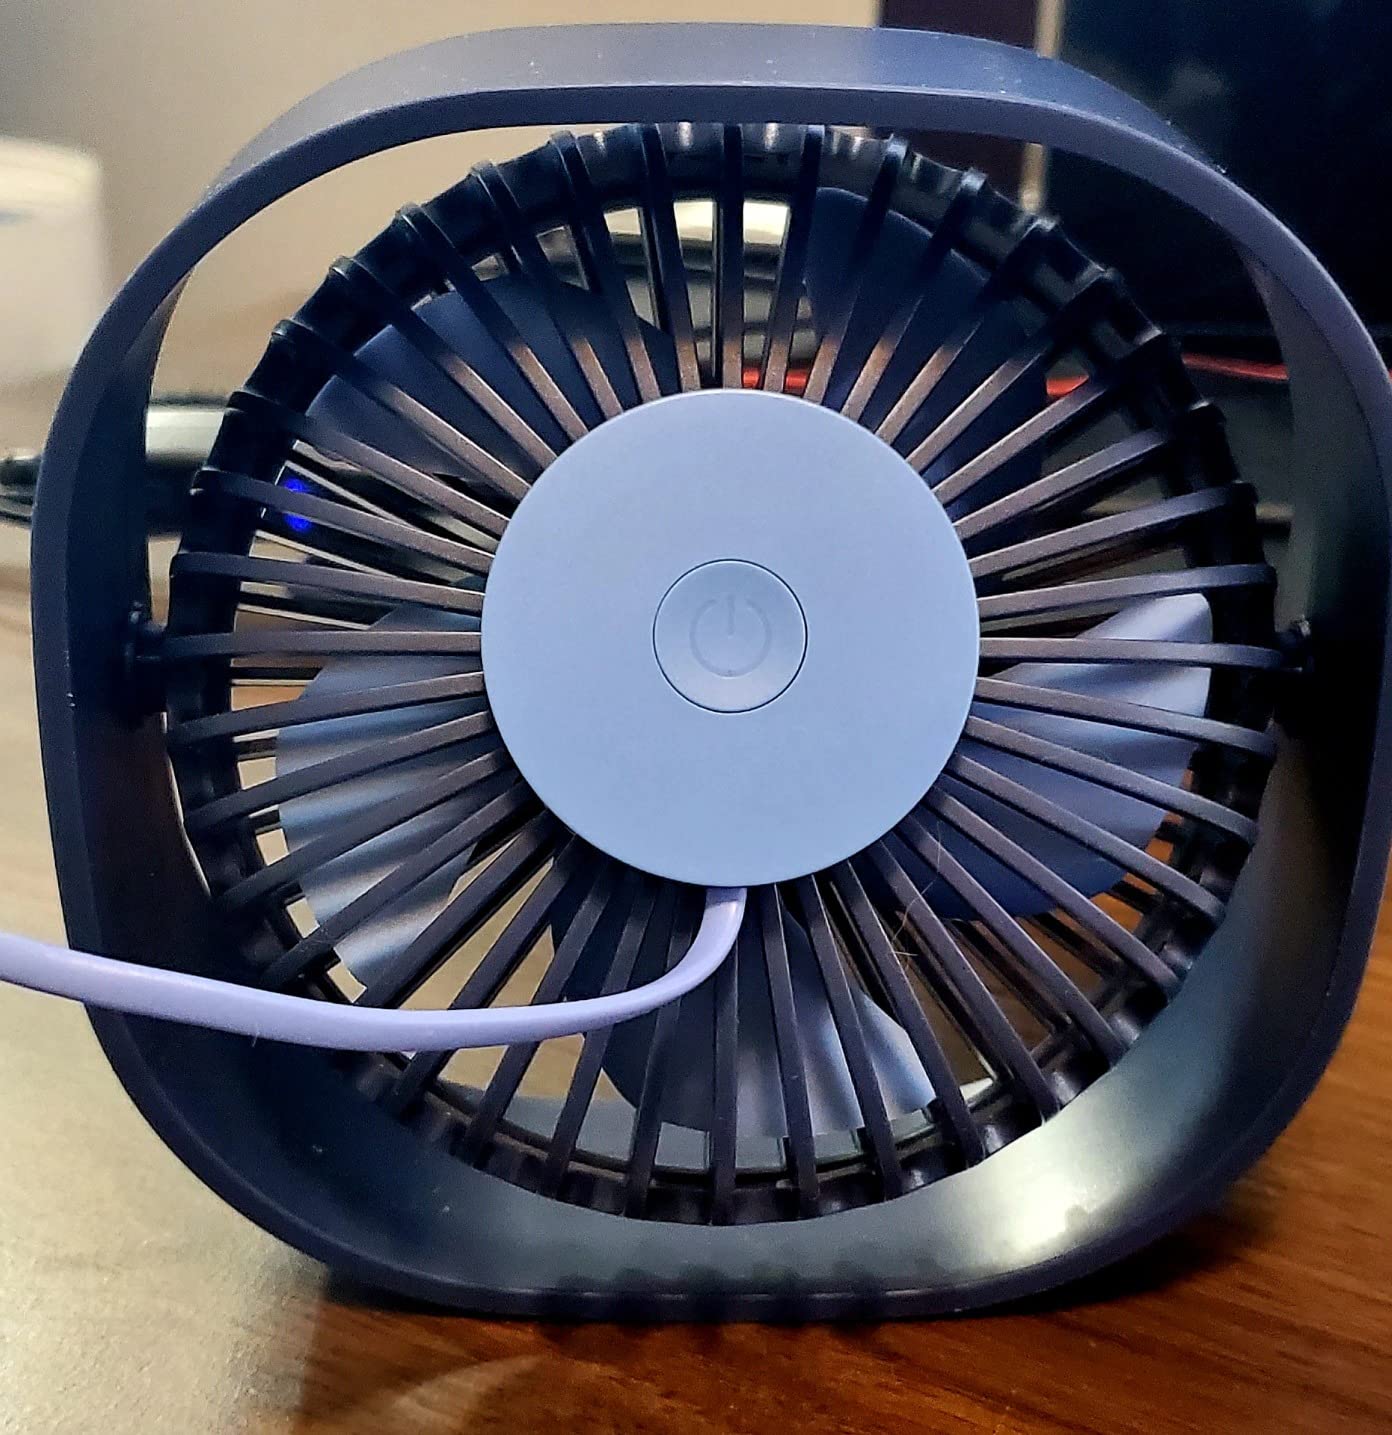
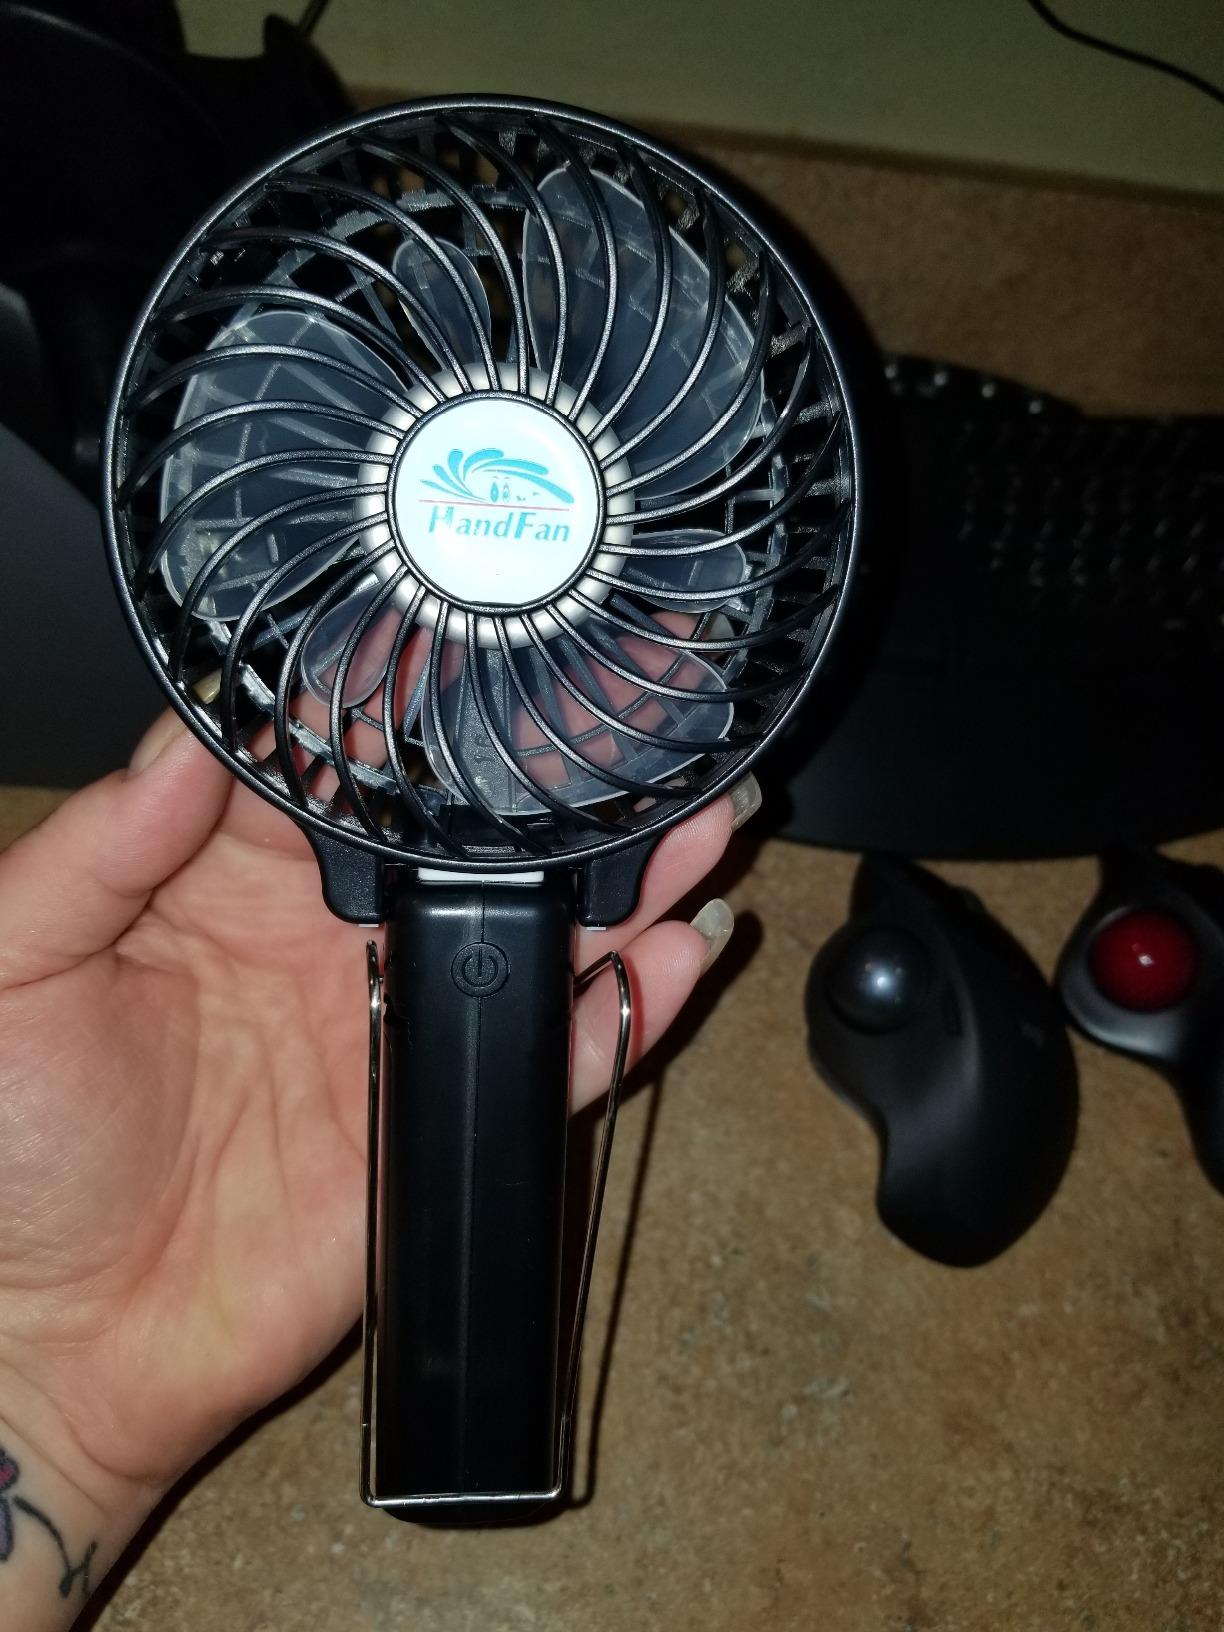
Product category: fan
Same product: no